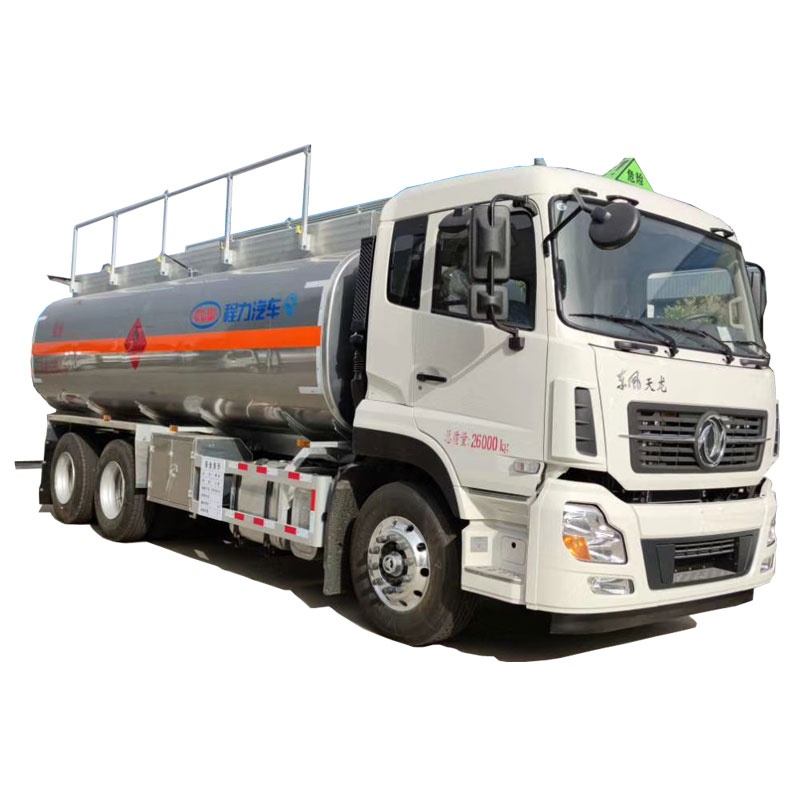
Dongfeng 6*4 20000L oil tank truck
Oil tank truck : also known as mobile refueling truck, computer tax-controlled refueling truck, oil tank truck , oil loading truck, oil transport truck, oil pulling truck, oil transport truck, edible oil transport truck, mainly used for the transportation and storage of oil derivatives (gasoline, diesel oil, crude oil, lubricating oil and coal tar and other oil products). According to different uses and use environment there are various functions of refueling or oil transporting, with functions of oil absorption, oil pumping, multiple oil dividing, dividing and releasing, etc. The special part of the oil truck is composed of tank, extractor, transmission shaft, gear oil pump, pipe network system and other components. The pipe network system is composed of oil pump, three-way four-position ball valve, two-way ball valve, strainer and pipe. Model: CLW5261GYY3 Volume: 20000L Total Weight: 26000kg Curb Weight: 9870 kg Size of Outter: 9600*2550*3500(mm) Suction Pump: oil Pump WheelBase: 4600+1350mm Tire Size: 11.00R20 Transmission: 9-Speed Tire Number: 10+1 Front/Rear Axle: 5T/10T+10T Brake System: Air Brake Fuel Type: Diesel Emission Standard: Euro 3 Engine Model: DDi75E300-60 Power: 220kw/299HP Displacement: 7500ml Oil tank truck Standard Equipments: Tank body 4.5mm , head 5mm , single tank with pump, Pump in and Pump out, European standard tank port, with subsea valve.3 inches Aluminum alloy emergency shut-off valve with automatic closing device.
Brand: Chengli Special Automobile Co.,Ltd
Category: Vehicles & Parts > Vehicles > Motor Vehicles > Commercial Vehicles